Site-specific architecture

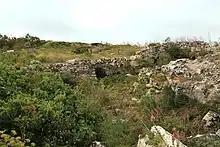
Malta - Siggiewi - Misrah Ghar il-Kbir - Cave dwellings 10 ies

Beyond cohesively blending buildings into their surroundings, site-specific architecture also involves the curation of space in relation to its purpose. This can entail religious and spiritual spaces. Historically examples of this can be seen in the original cave dwellings of areas in Malta, more recent examples can be seen in the development of spiritual sanctuaries and retreats.